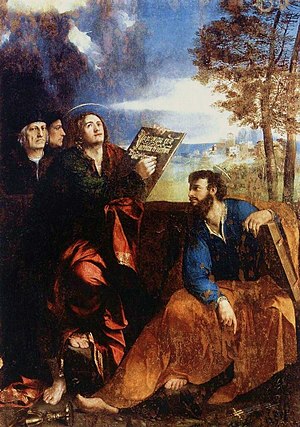
Bartholomæus
Sankt Johanes og Sankt Bartholomæus (til højre) af Dosso Dossi, 1527
Bartholomæus var en af Jesu disciple. Han er blevet identificeret med Nathanael, der i Johannesevangeliet bliver præsenteret for Jesus af Philip, [Joh 1: 43-51] selv om nogle moderne kommentatorer afviser identifikationen af Nathanael med Bartholomæus.